Joseph Jenkins (pastor)

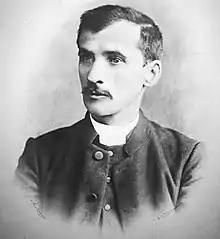
Pastor Joseph Jenkins, Calvinistic Methodist minister, leader in the Welsh Revival, 1904-1905

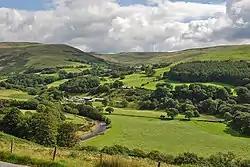
The village of Cwmystwyth, where Jenkins was born, sits in the valley of the Ystwyth river. It is near the UK's largest lead mine.

Joseph Jenkins (2 November 1859 – 27 April 1929) was a Calvinistic Methodist preacher, known as a progenitor of the 1904-1905 Welsh revival, a Christian revival in which, the BBC says, "a hundred thousand people had made a new commitment." A strong personality, Jenkins affected many church communities as a preacher, his contemporaries saying he resembled a volcano — "sometimes lifeless and sometimes in full eruption."